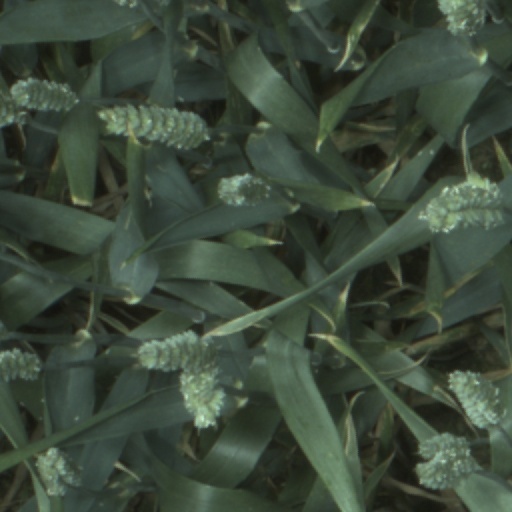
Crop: wheat